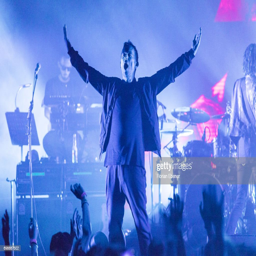
artist of the band performs on stage .